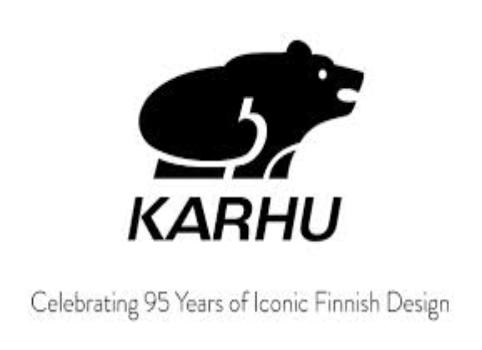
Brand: Karhu
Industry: Clothes